Ryan Grant (running back)

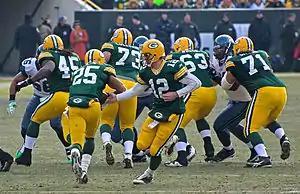
Aaron Rodgers handing the ball off to Grant, who is running toward the offensive line.

In 2009, Grant had a more productive year rushing for 1,253 yards, third in the National Football Conference (NFC), and scoring 11 touchdowns, second in the NFC. His average yards per carry rose to 4.4 and he added 25 catches for 197 yards. Under starting quarterback Aaron Rodgers, the Packers qualified for the playoffs, but lost their to the Arizona Cardinals in overtime 51–45. Grant rushed for 64 yards on 11 carries in the game, and caught 2 passes for 18 yards.